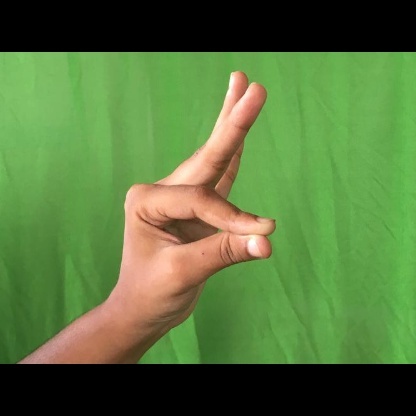
Mudra: Hamsasyam